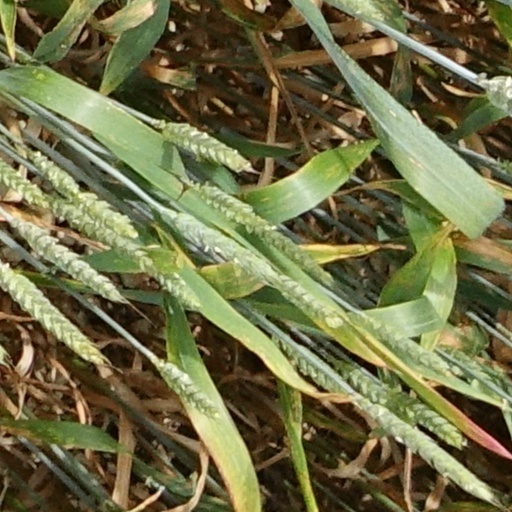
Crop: wheat